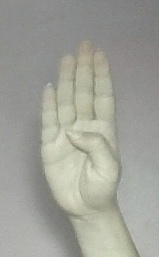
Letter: kaaf